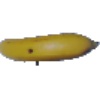
Label: Banana 1